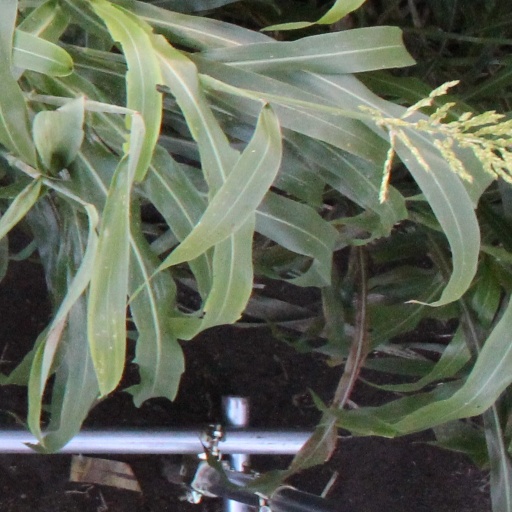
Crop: sorghum